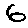
Label: 6